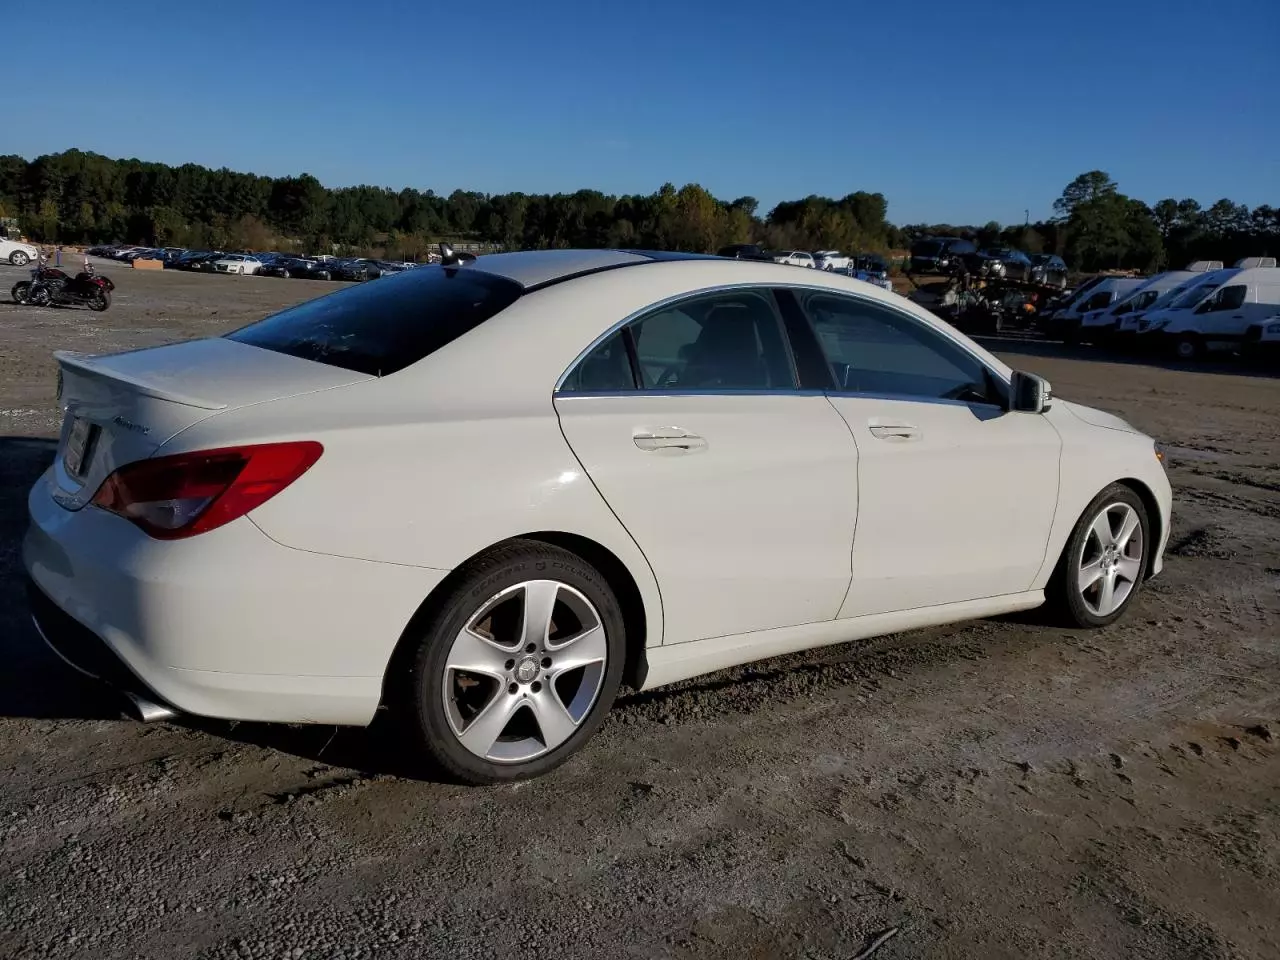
Aucun dommage détecté.
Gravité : aucun